Sainte-Rose, Guadeloupe

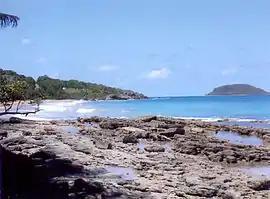
Clugny Beach at Sainte-Rose

Sainte-Rose is a commune in the department of Guadeloupe. It is the second largest commune of Guadeloupe, in terms of area, after Petit-Bourg. Sainte-Rose lies on the coast of the island of Basse-Terre.